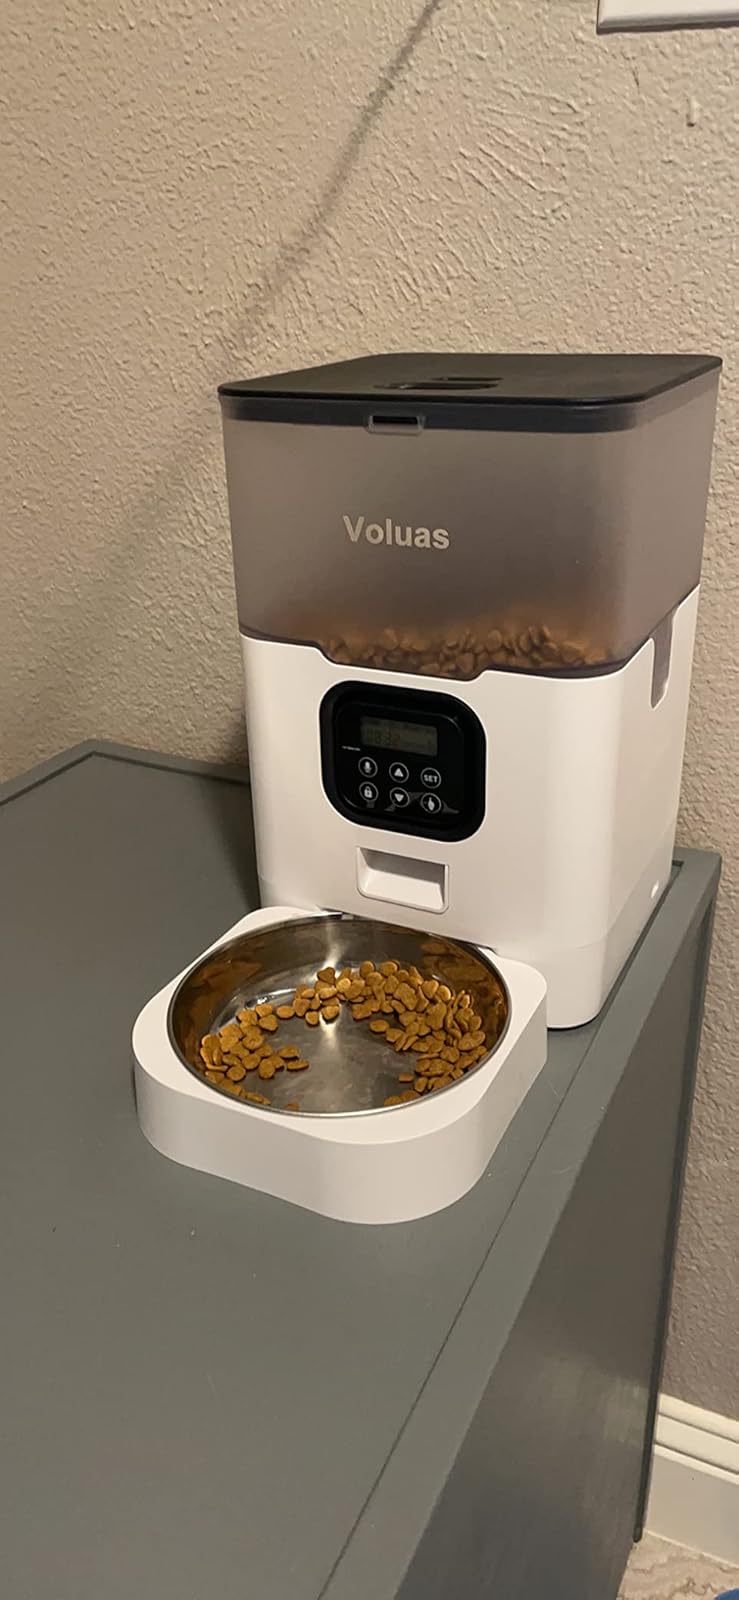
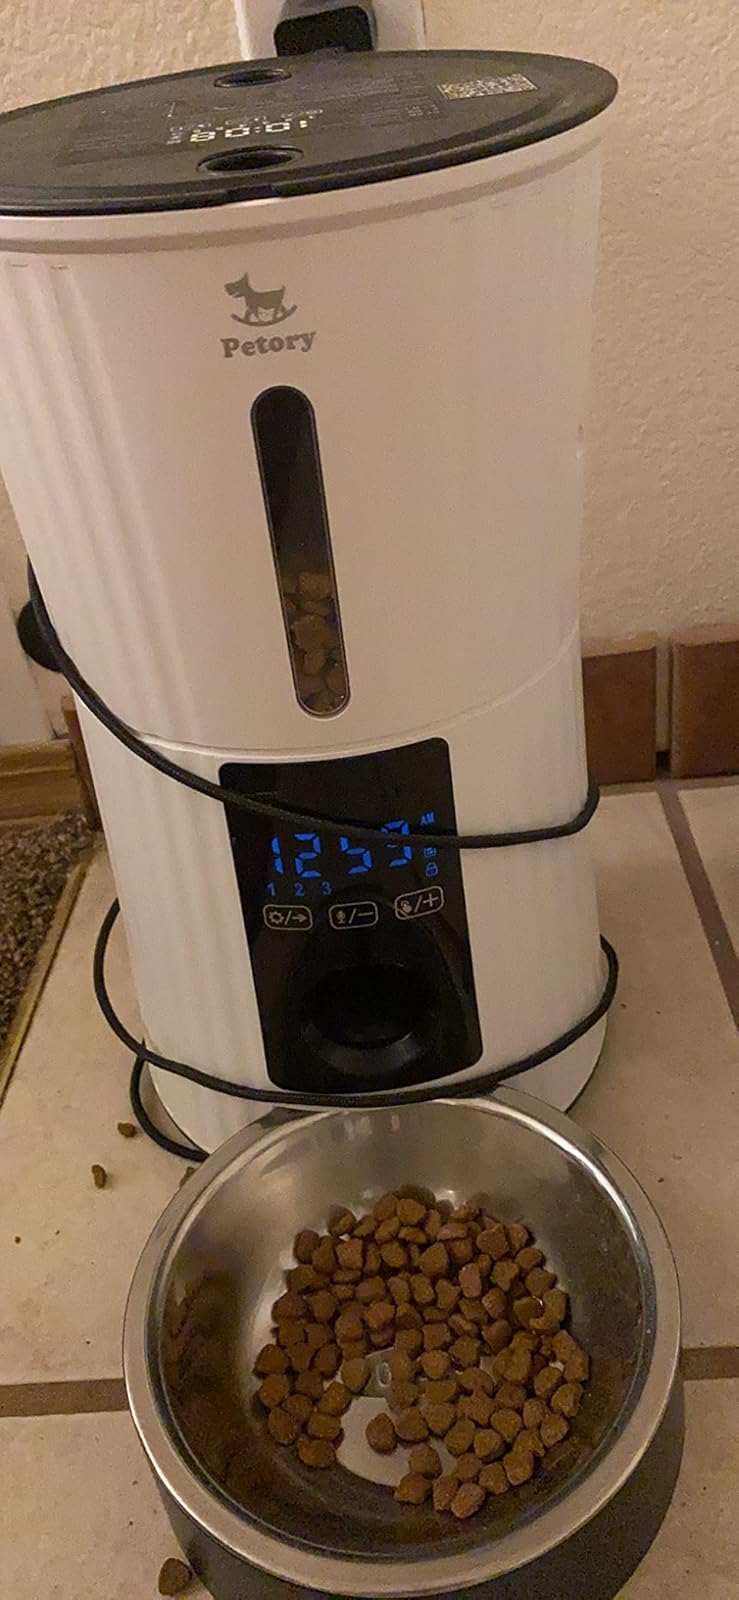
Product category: items_feeder
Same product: no